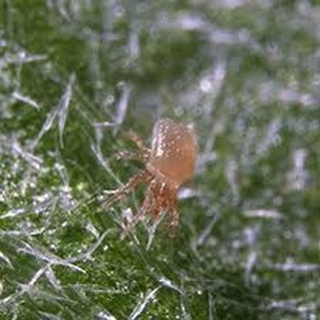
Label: wheat_mite